Jonas Neubauer

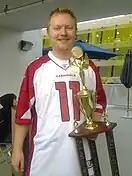
Neubauer after winning CTWC 2010

By his senior year of high school, Neubauer could score 500,000 to 700,000 points, impressing his peers. To improve further, he analyzed recordings of his play using probability matrices. In the early 2000s, he posted some of these recordings to the internet, including a photo of a 980,000 score. During this time, he competed with Nintendo World Championships runner-up Rich Ambler for high scores.